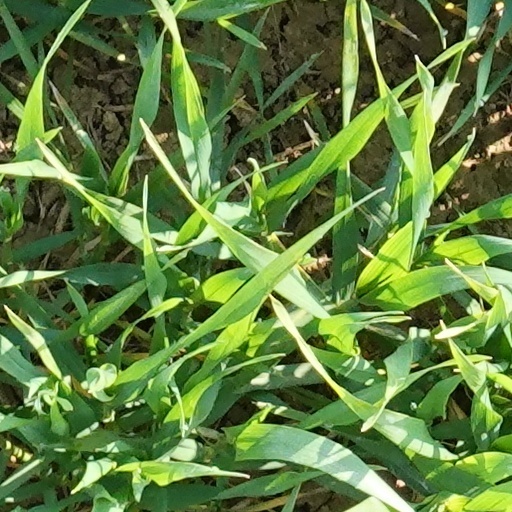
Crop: wheat